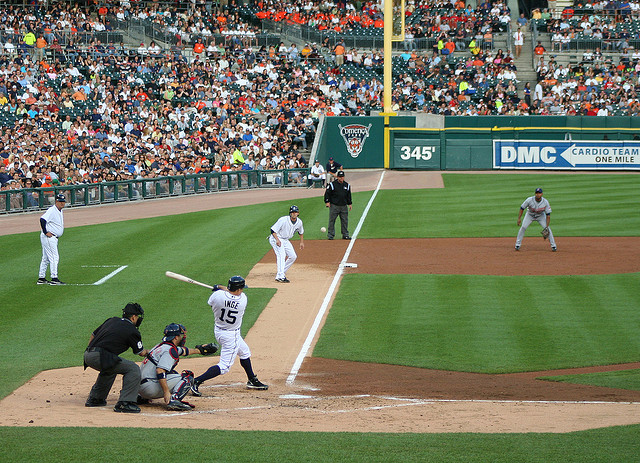
hình ảnh của trận đấu bóng chày đang diễn ra với đông đảo khán giả quan sát